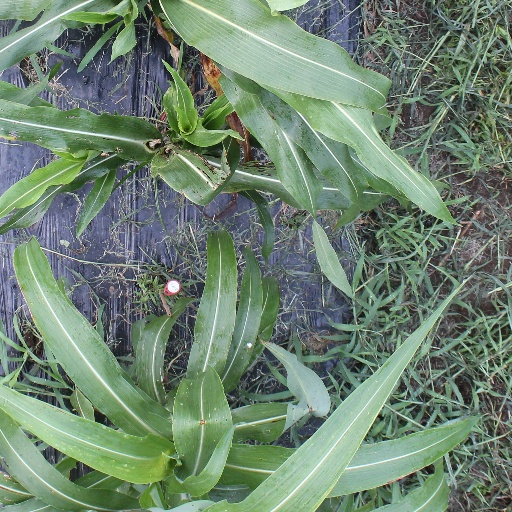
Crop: sorghum